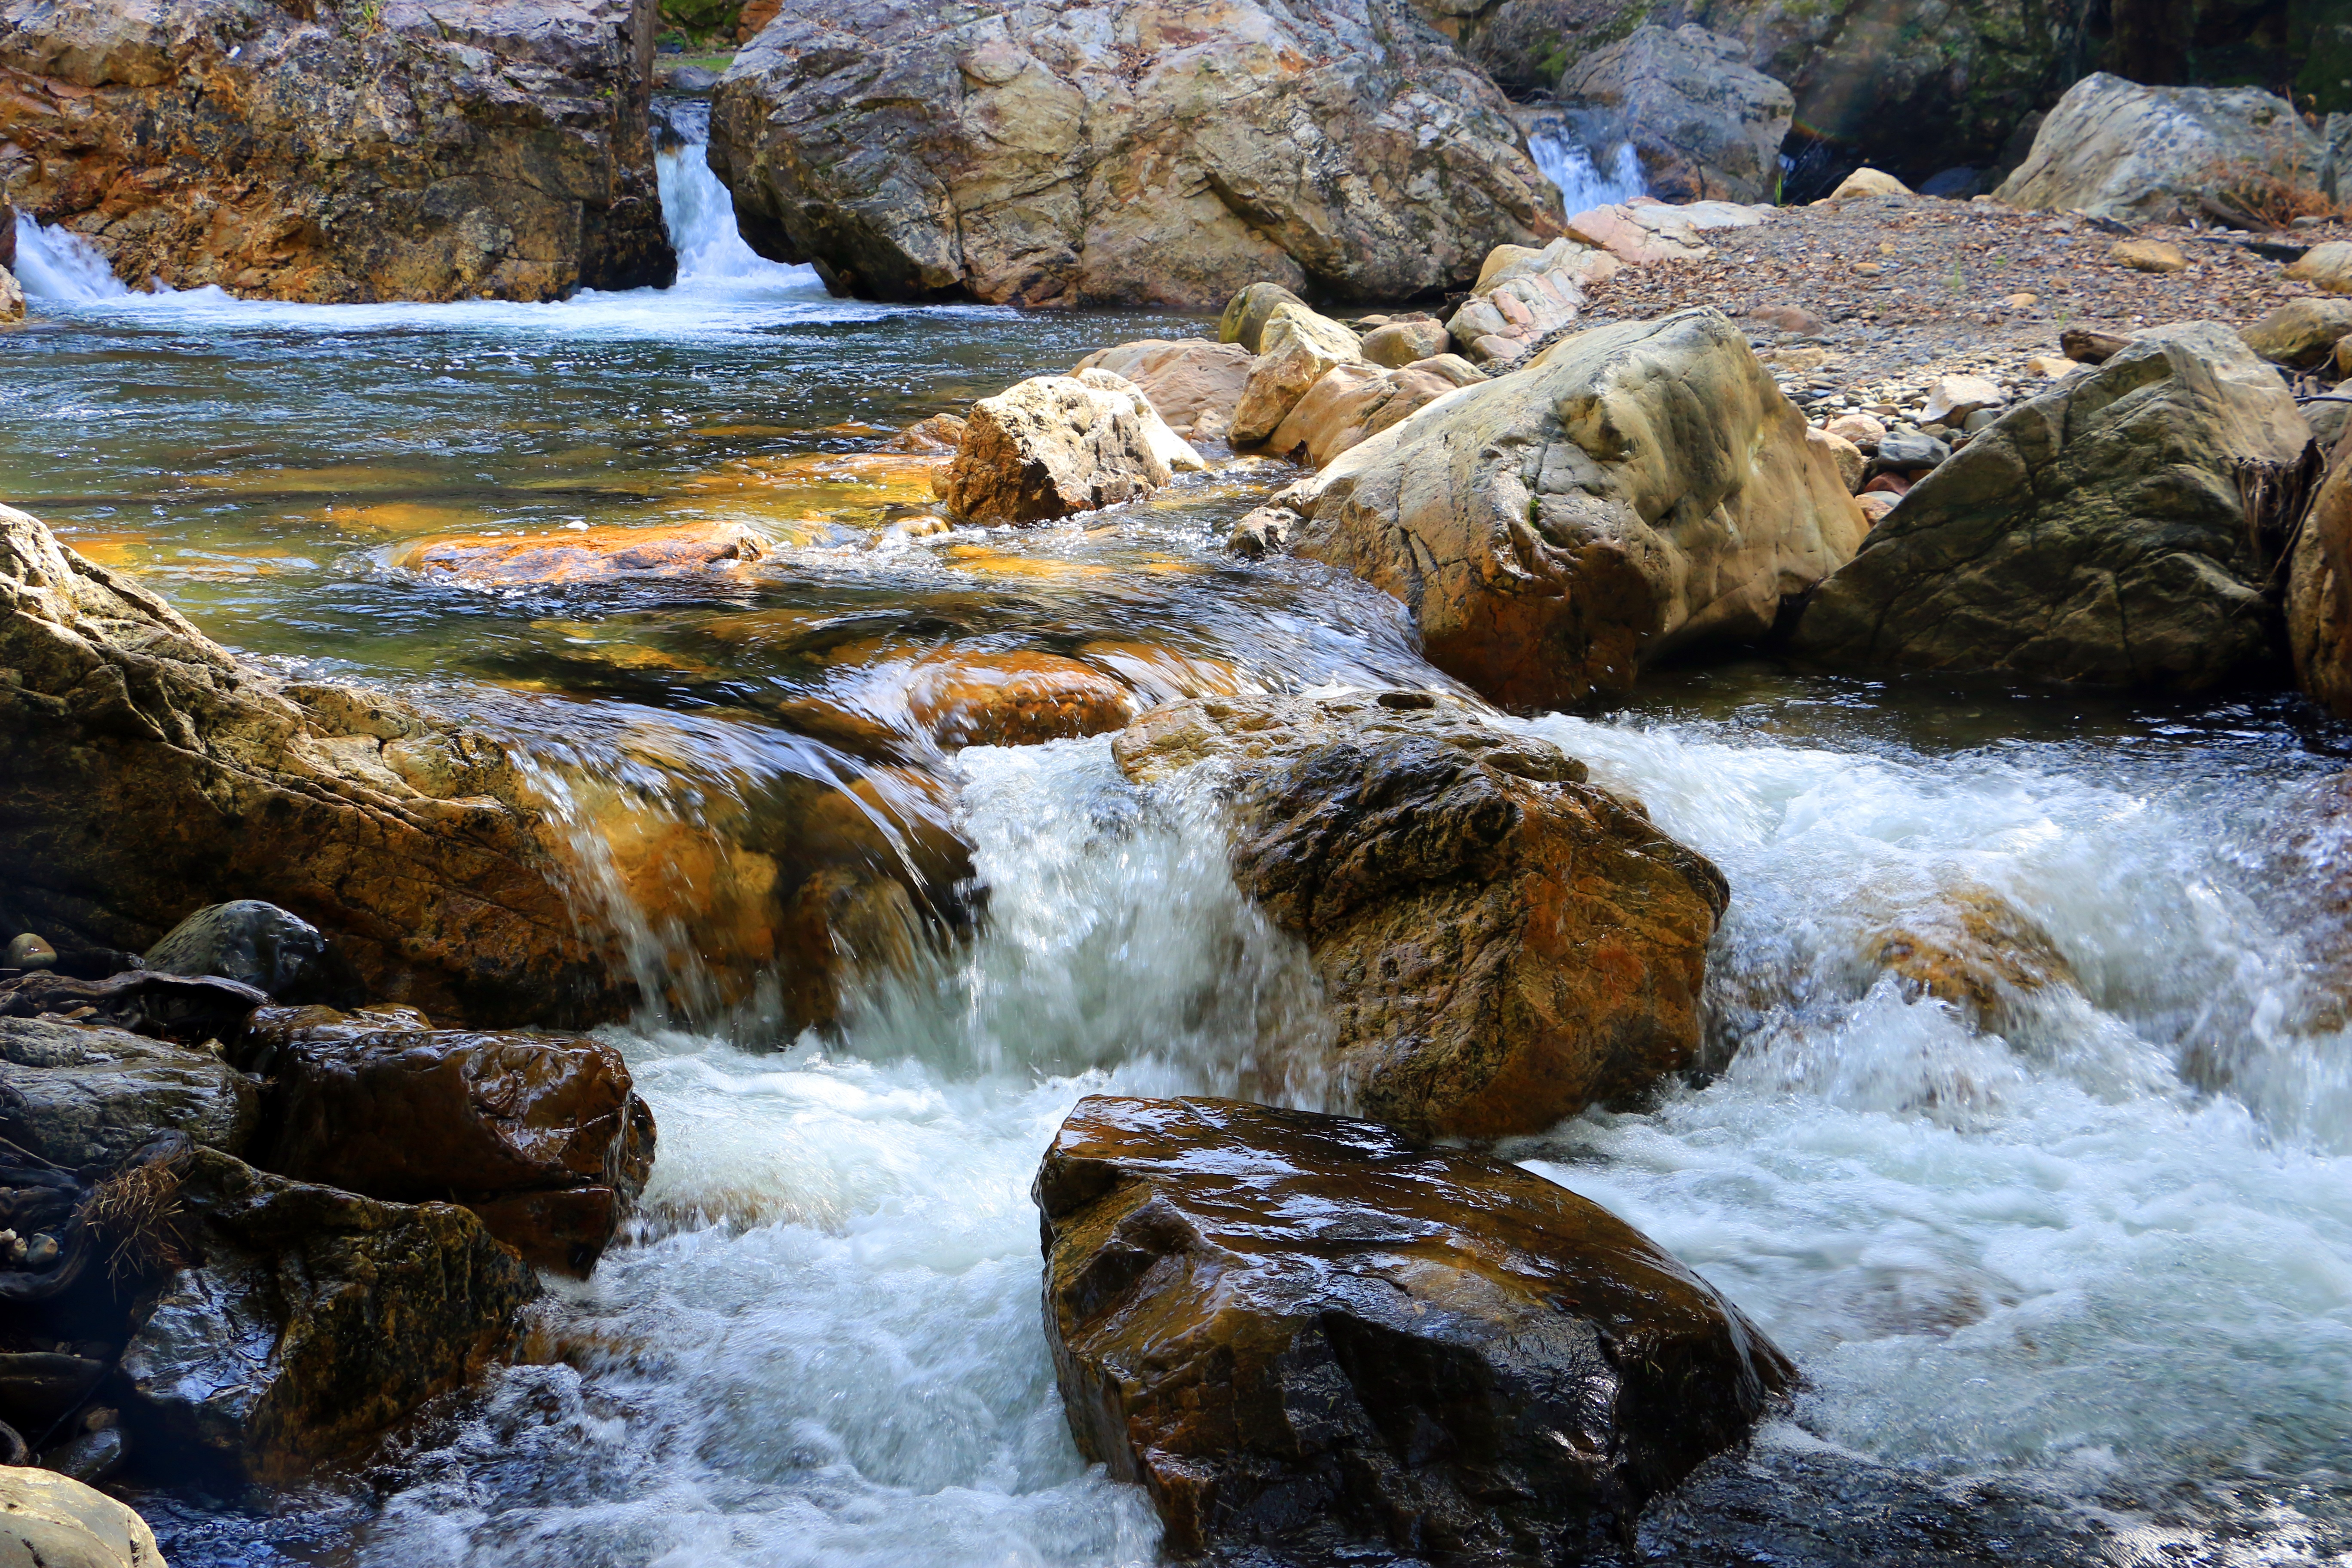
landscape, sea, coast, water, nature, rock, waterfall, creek, wilderness, mountain, winter, shore, wave, river, stone, stream, autumn, rapid, season, body of water, agua, water feature, watercourse, landform, transparent water, geographical feature, figueiro